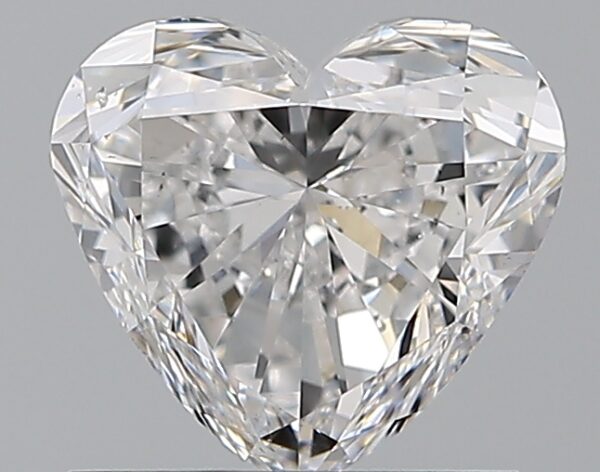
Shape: heart
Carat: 1
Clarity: SI1
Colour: D
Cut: VG
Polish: EX
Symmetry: VG
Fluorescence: F
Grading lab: GIA
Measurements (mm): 6.11 x 6.64 x 3.8